Kymco People

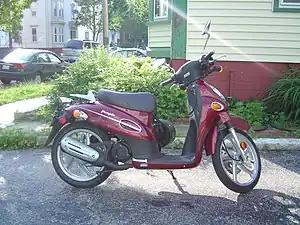

The Kymco People is a two-wheeled scooter from the Taiwanese manufacturer Kymco.